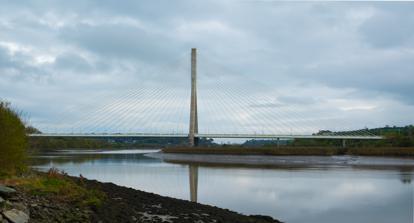
Building: River Suir Bridge
Country: Ireland
Year built: 2009
Bridge in Waterford City River Suir Bridge The bridge viewed from Granagh Castle Coordinates 52°16′44″N 7°09′04″W / 52.27881°N 7.151°W / 52.27881; -7.151 Carries 4 lanes Crosses River Suir Locale Waterford City Official name Thomas Francis Meagher Bridge Maintained by Celtic Roads Group Characteristics Design cable-stayed bridge Total length 465m Width 30.6m Height 112m Longest span 230m No. of spans 5 Piers in water 0 Clearance above 14m History Construction start 2006 Construction end 2009 Opened 19 October 2009 Statistics Toll Cars: €2.10 Motorcycles: €1.10 Coaches: €3.80 Light commercial: €3.80 Trucks: €5.40 - €6.80 Location The River Suir Bridge is a cable-stayed bridge over the River Suir in Ireland . It was built as part of the N25 Waterford Bypass, and opened to traffic on 19 October 2009, some ten months ahead of schedule. The Viking settlement at Woodstown was discovered during the project and the route of the southern approach roads was altered to preserve the site. The 230 metre main span had the longest single bridge span in the Republic of Ireland , until the opening of the Rose Fitzgerald Kennedy Bridge , taking that record from the Boyne River Bridge on the Dublin to Belfast M1 motorway . By comparison, the main span of the Foyle Bridge in Northern Ireland is four metres longer. Overview The cable-stayed bridge with its 112 metre tall tower, is a landmark structure for Waterford City and surrounding areas. The tower is constructed on the south side of the river. A series of "stay cables" fan out from the top of the tower to support the main span at intervals of about 10 metres. Corresponding cables fan to the back spans using the weight of the back span and anchor piles to balance the forces and "keep the tower standing straight". Other bridges at Waterford City The first permanent bridge at Waterford City was the so-called "Timbertoes" bridge (1793-1913) It was replaced by the Redmond Bridge (1910-1984) The current city-centre bridge is the Rice Bridge (1982–present) The River Suir Bridge marks the first time Waterford city has been served by two bridges Gallery The Suir Bridge under construction in April 2009 The tower on opening day Close-up of the tower on opening day Opening day See also Roads in Ireland Atlantic Corridor List of Ireland-related topics References